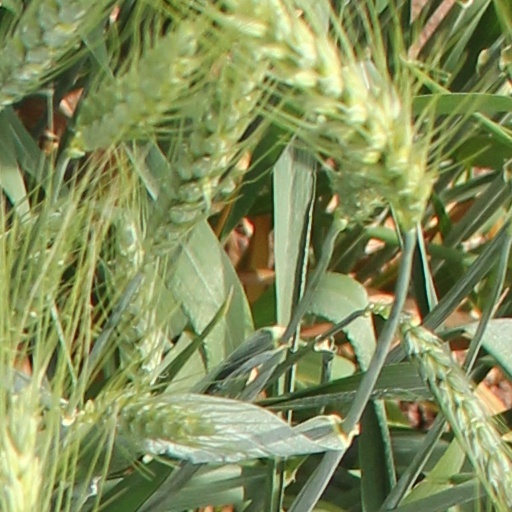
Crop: wheat